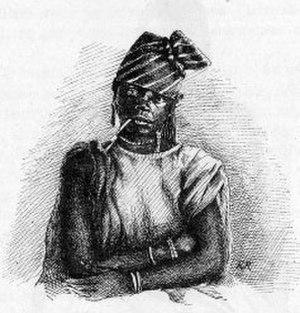
Les Wolofs constituent une population d'Afrique de l'Ouest vivant principalement au Sénégal où ils représentent environ 41.6 %. Ils arrivent en troisième position en Gambie avec 16 % des habitants et environ 9 % en Mauritanie. Ils sont aussi présents au Mali, en Europe et en Amérique du Nord, où la diaspora sénégalaise est bien implantée.